German destroyer Z19 Hermann Künne

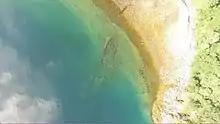
The remains of "Z19 Hermann Künne" in 2018

The ship was partially scrapped and the remains further demolished after World War II. It rests on its starboard side between and depth. In a 1999 survey, the wreck was found to contain no remaining oil. The wreck location is relatively easy to access, and wreck diving is permitted.